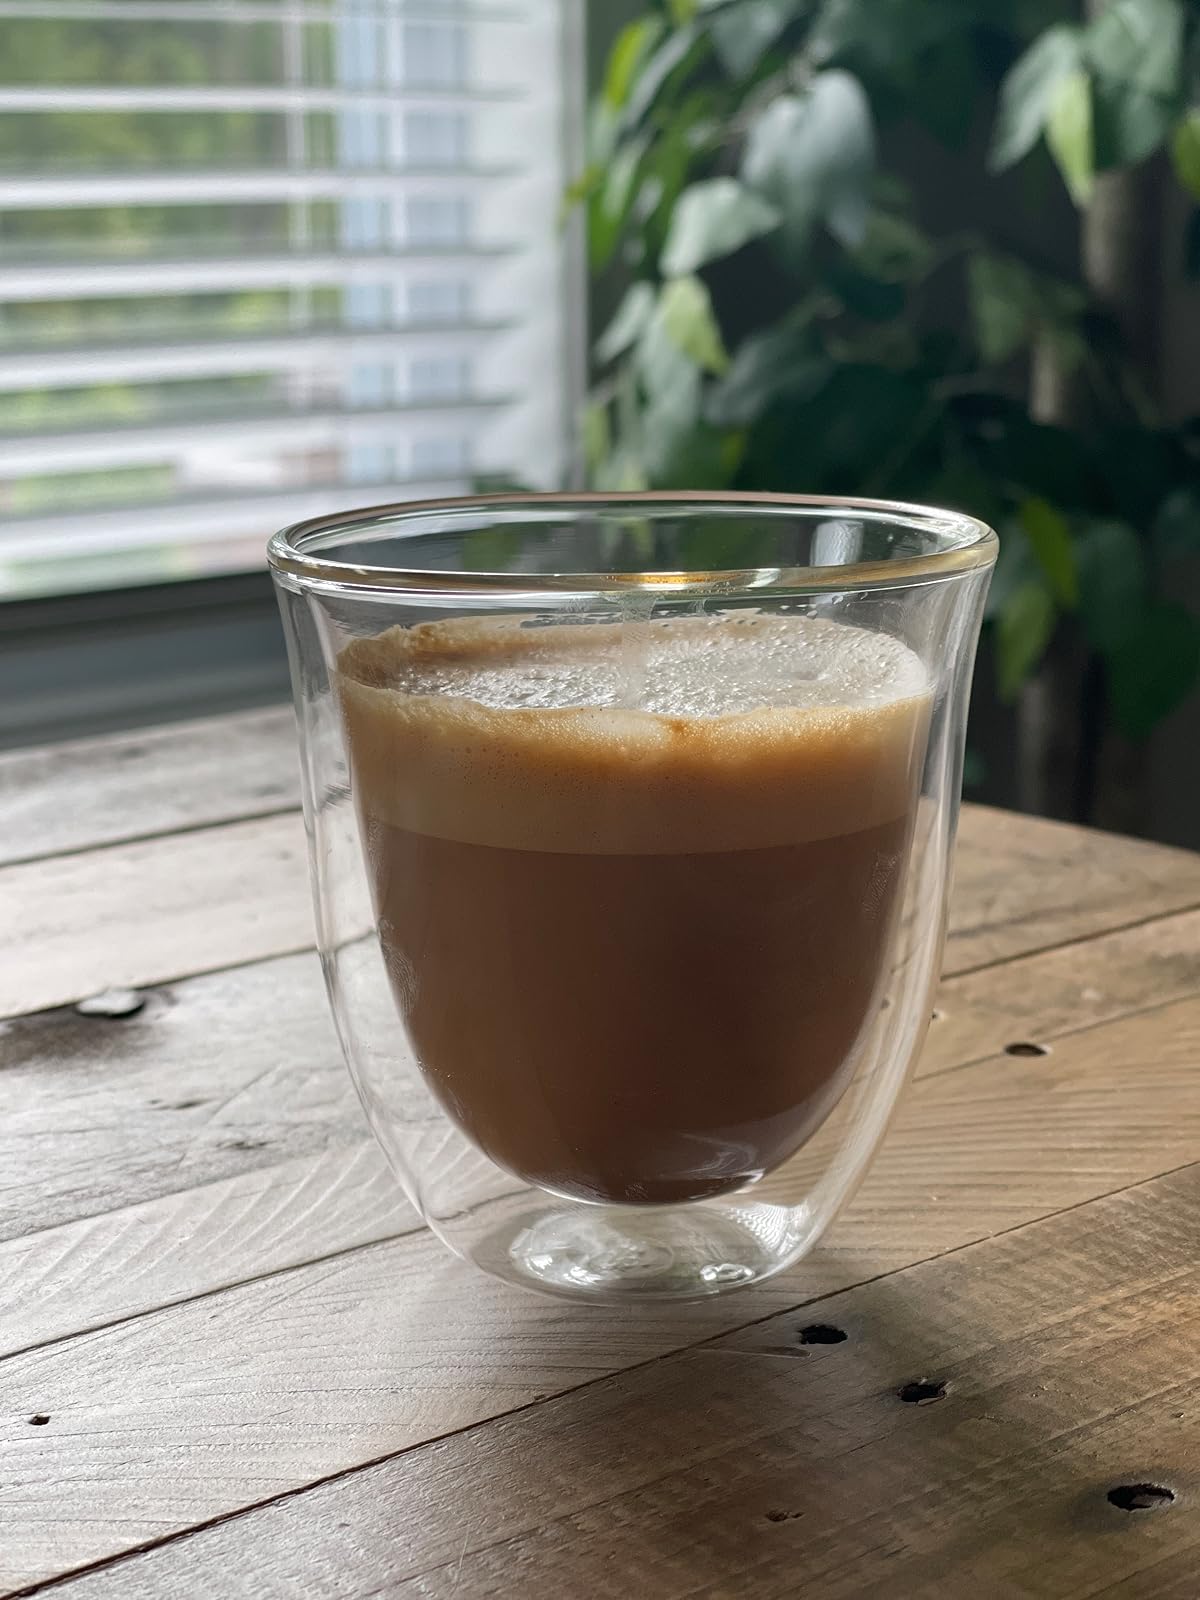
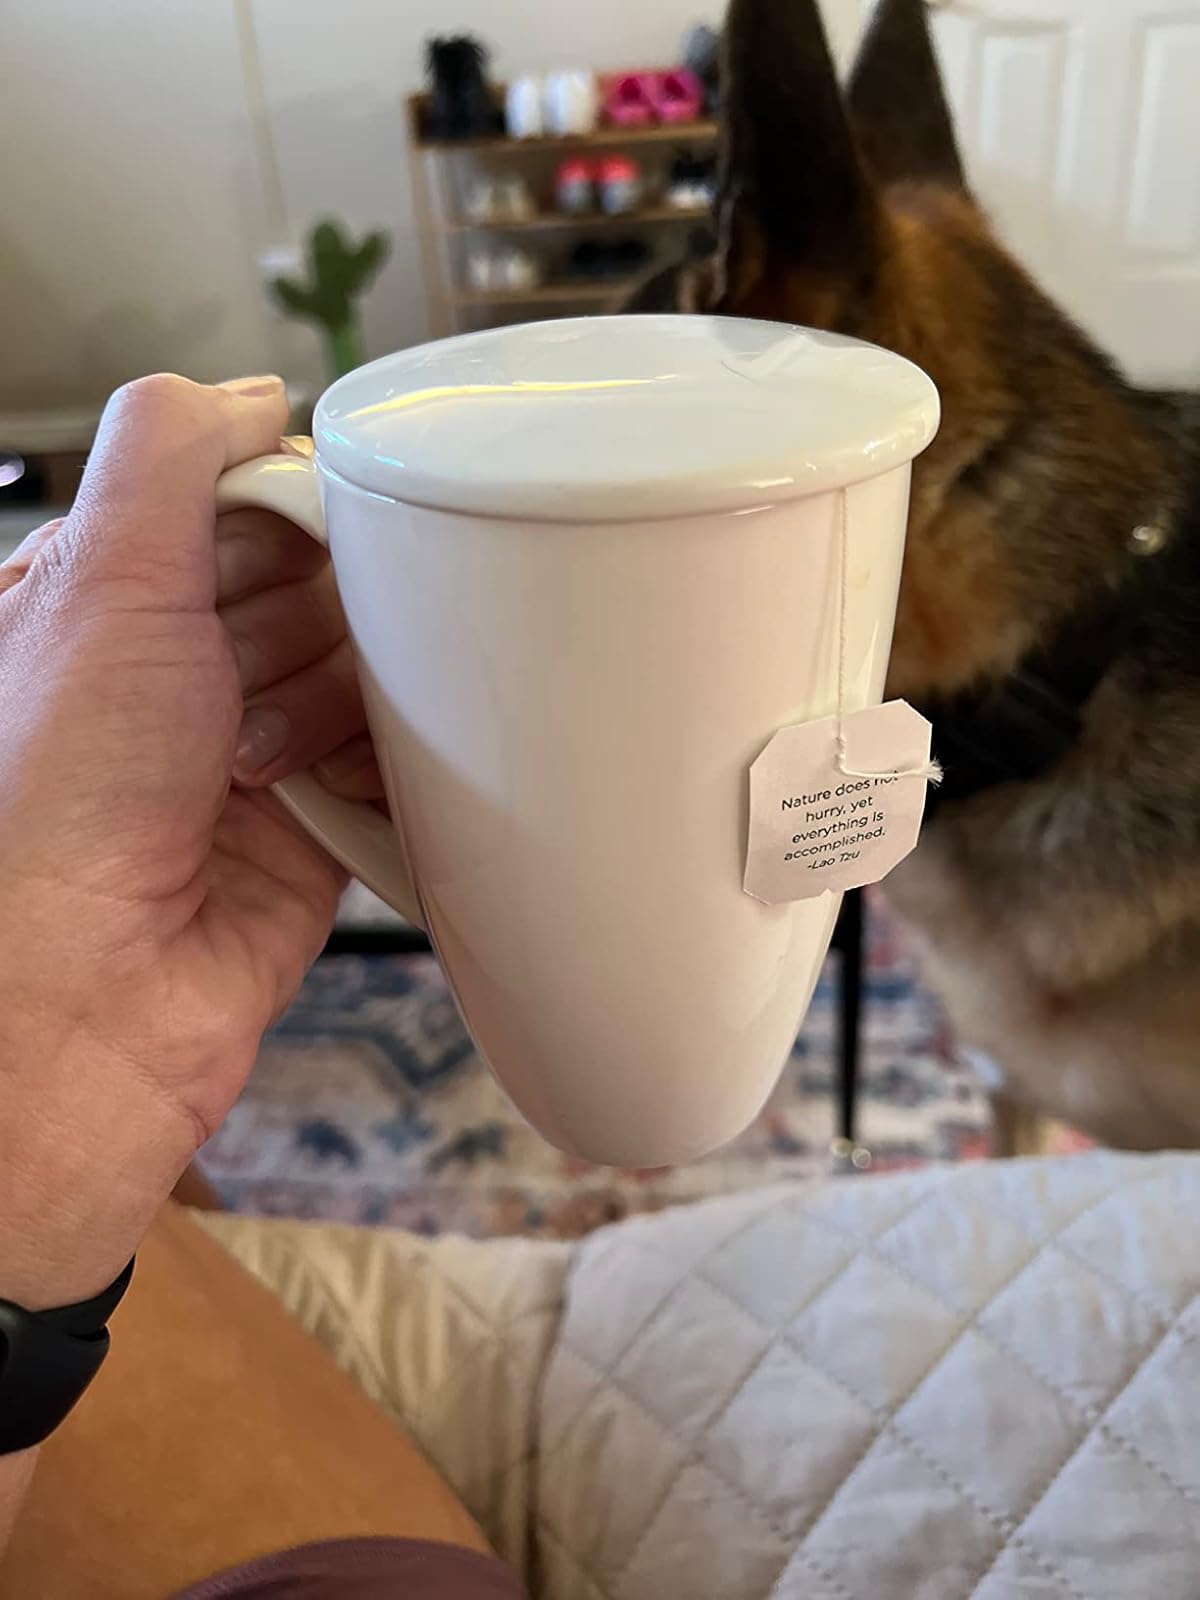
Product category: items_mug
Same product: no